White Coke

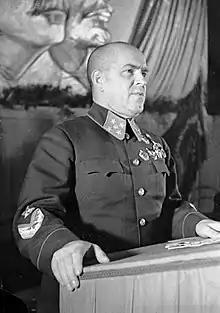
Marshal Zhukov (shown here with a General's insignia) reportedly requested the manufacture of a colorless, unlabeled variant of Coca-Cola, known later as "White Coke"

Zhukov was introduced to Coca-Cola during, or shortly after, World War II by his counterpart in Western Europe, Dwight D. Eisenhower, who was also a fan of the drink.